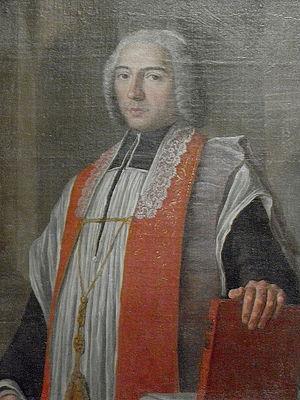
Jean-Denis-Cochin, curé de Saint-Jacques-du-Haut-Pas à Paris au XVIIIe. Tableau sis dans l'église Saint-Jacques-du-Haut-Pas à Paris (75).
La famille Cochin est une famille subsistante de la noblesse française. Issue de la bourgeoisie parisienne, elle accéda à la noblesse en 1748 par la fonction anoblissante d'échevin de Paris.
Jean-Denis Cochin, né à Paris en 1726, mort le 3 juin 1783, est un prêtre catholique français.